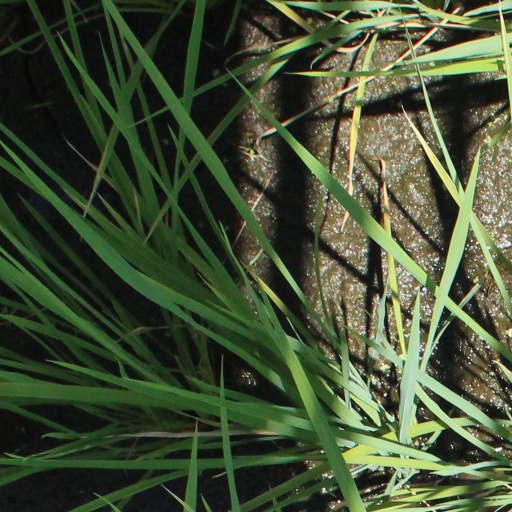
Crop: rice